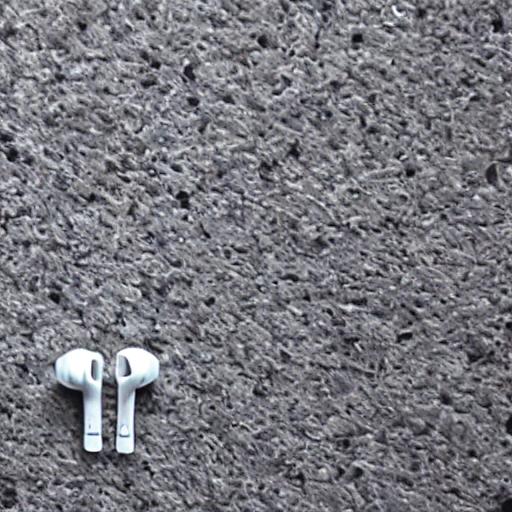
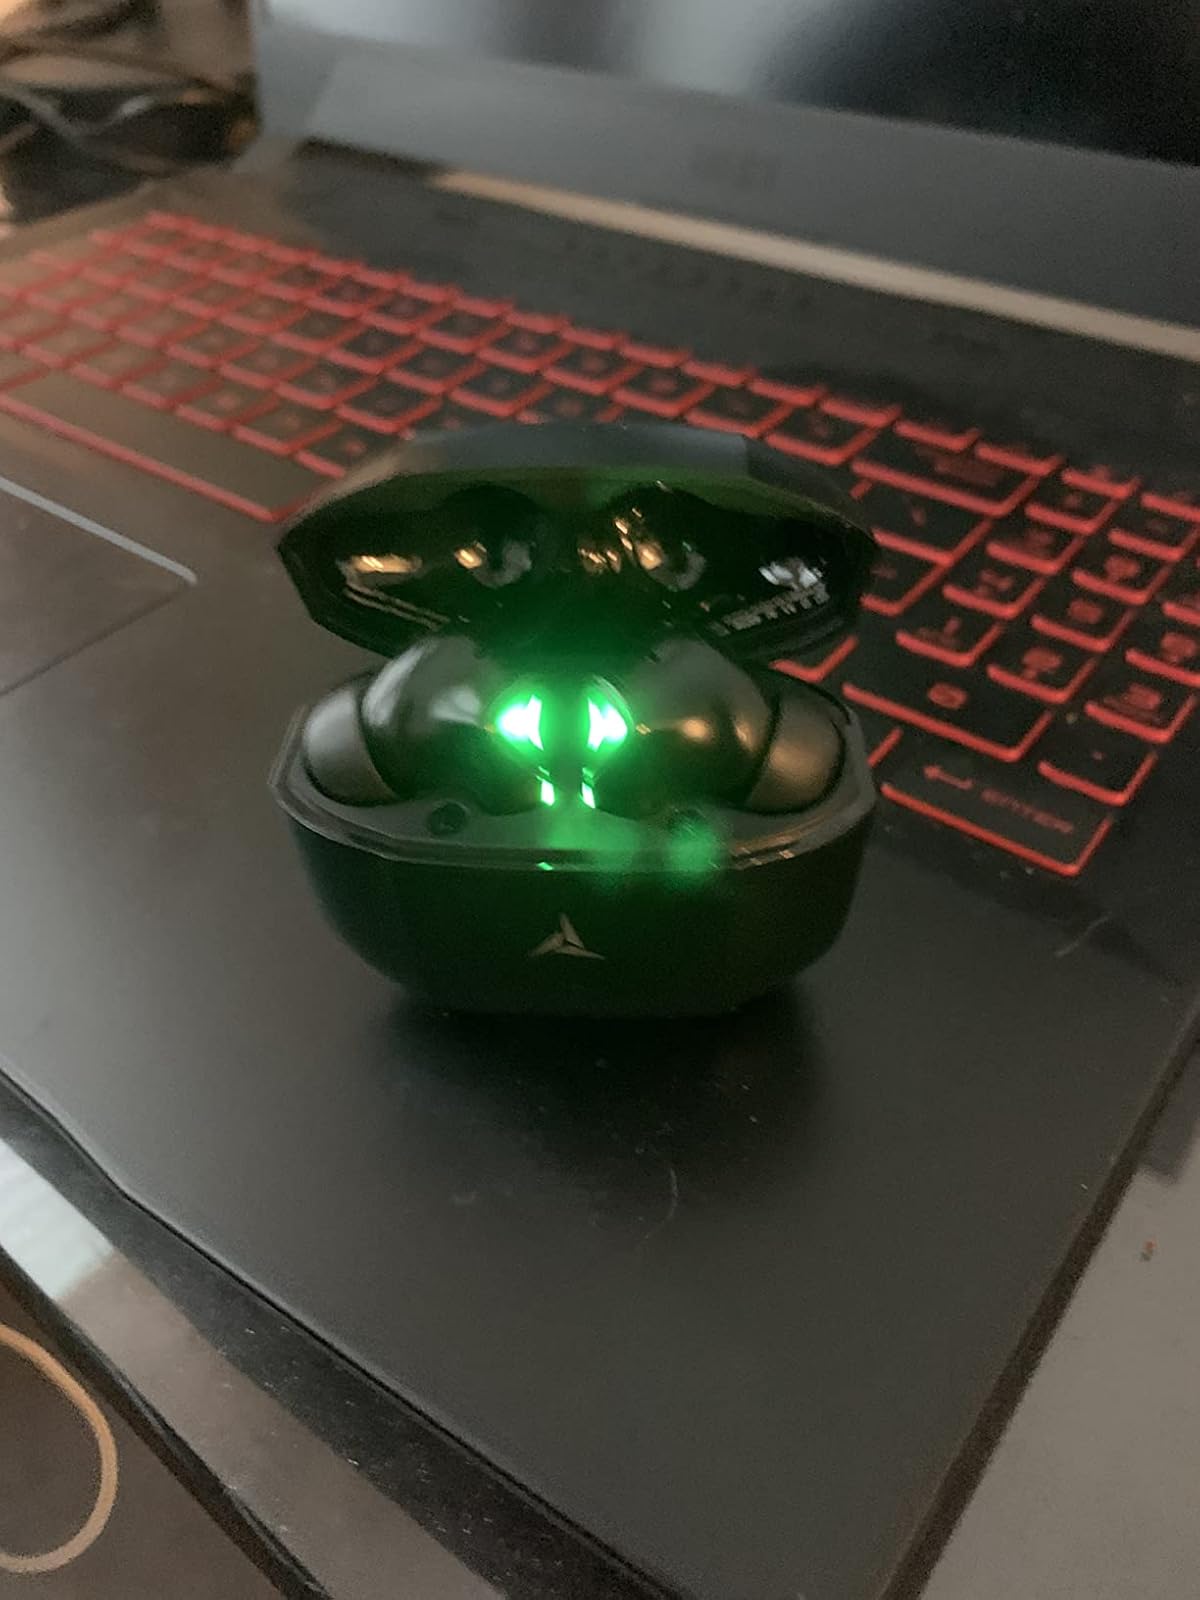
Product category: earbuds
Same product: no